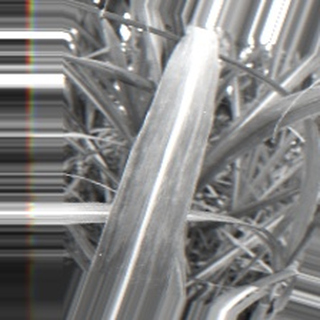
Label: sugarcane_bacterial_blight